Αr7 RNA

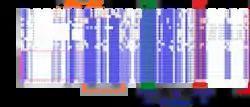
Figure 4: Alignment of the promoter region of the αr7 members. All analyzed members presented putative σ promoters with -35 and -10 boxes marked in green and red respectively.

All identified members of the αr7 family are trans-encoded sRNAs transcribed from independent promoters in chromosomal IGRs. Most of the neighboring genes of the seed alignment's members were not annotated and thus were further manually curated.